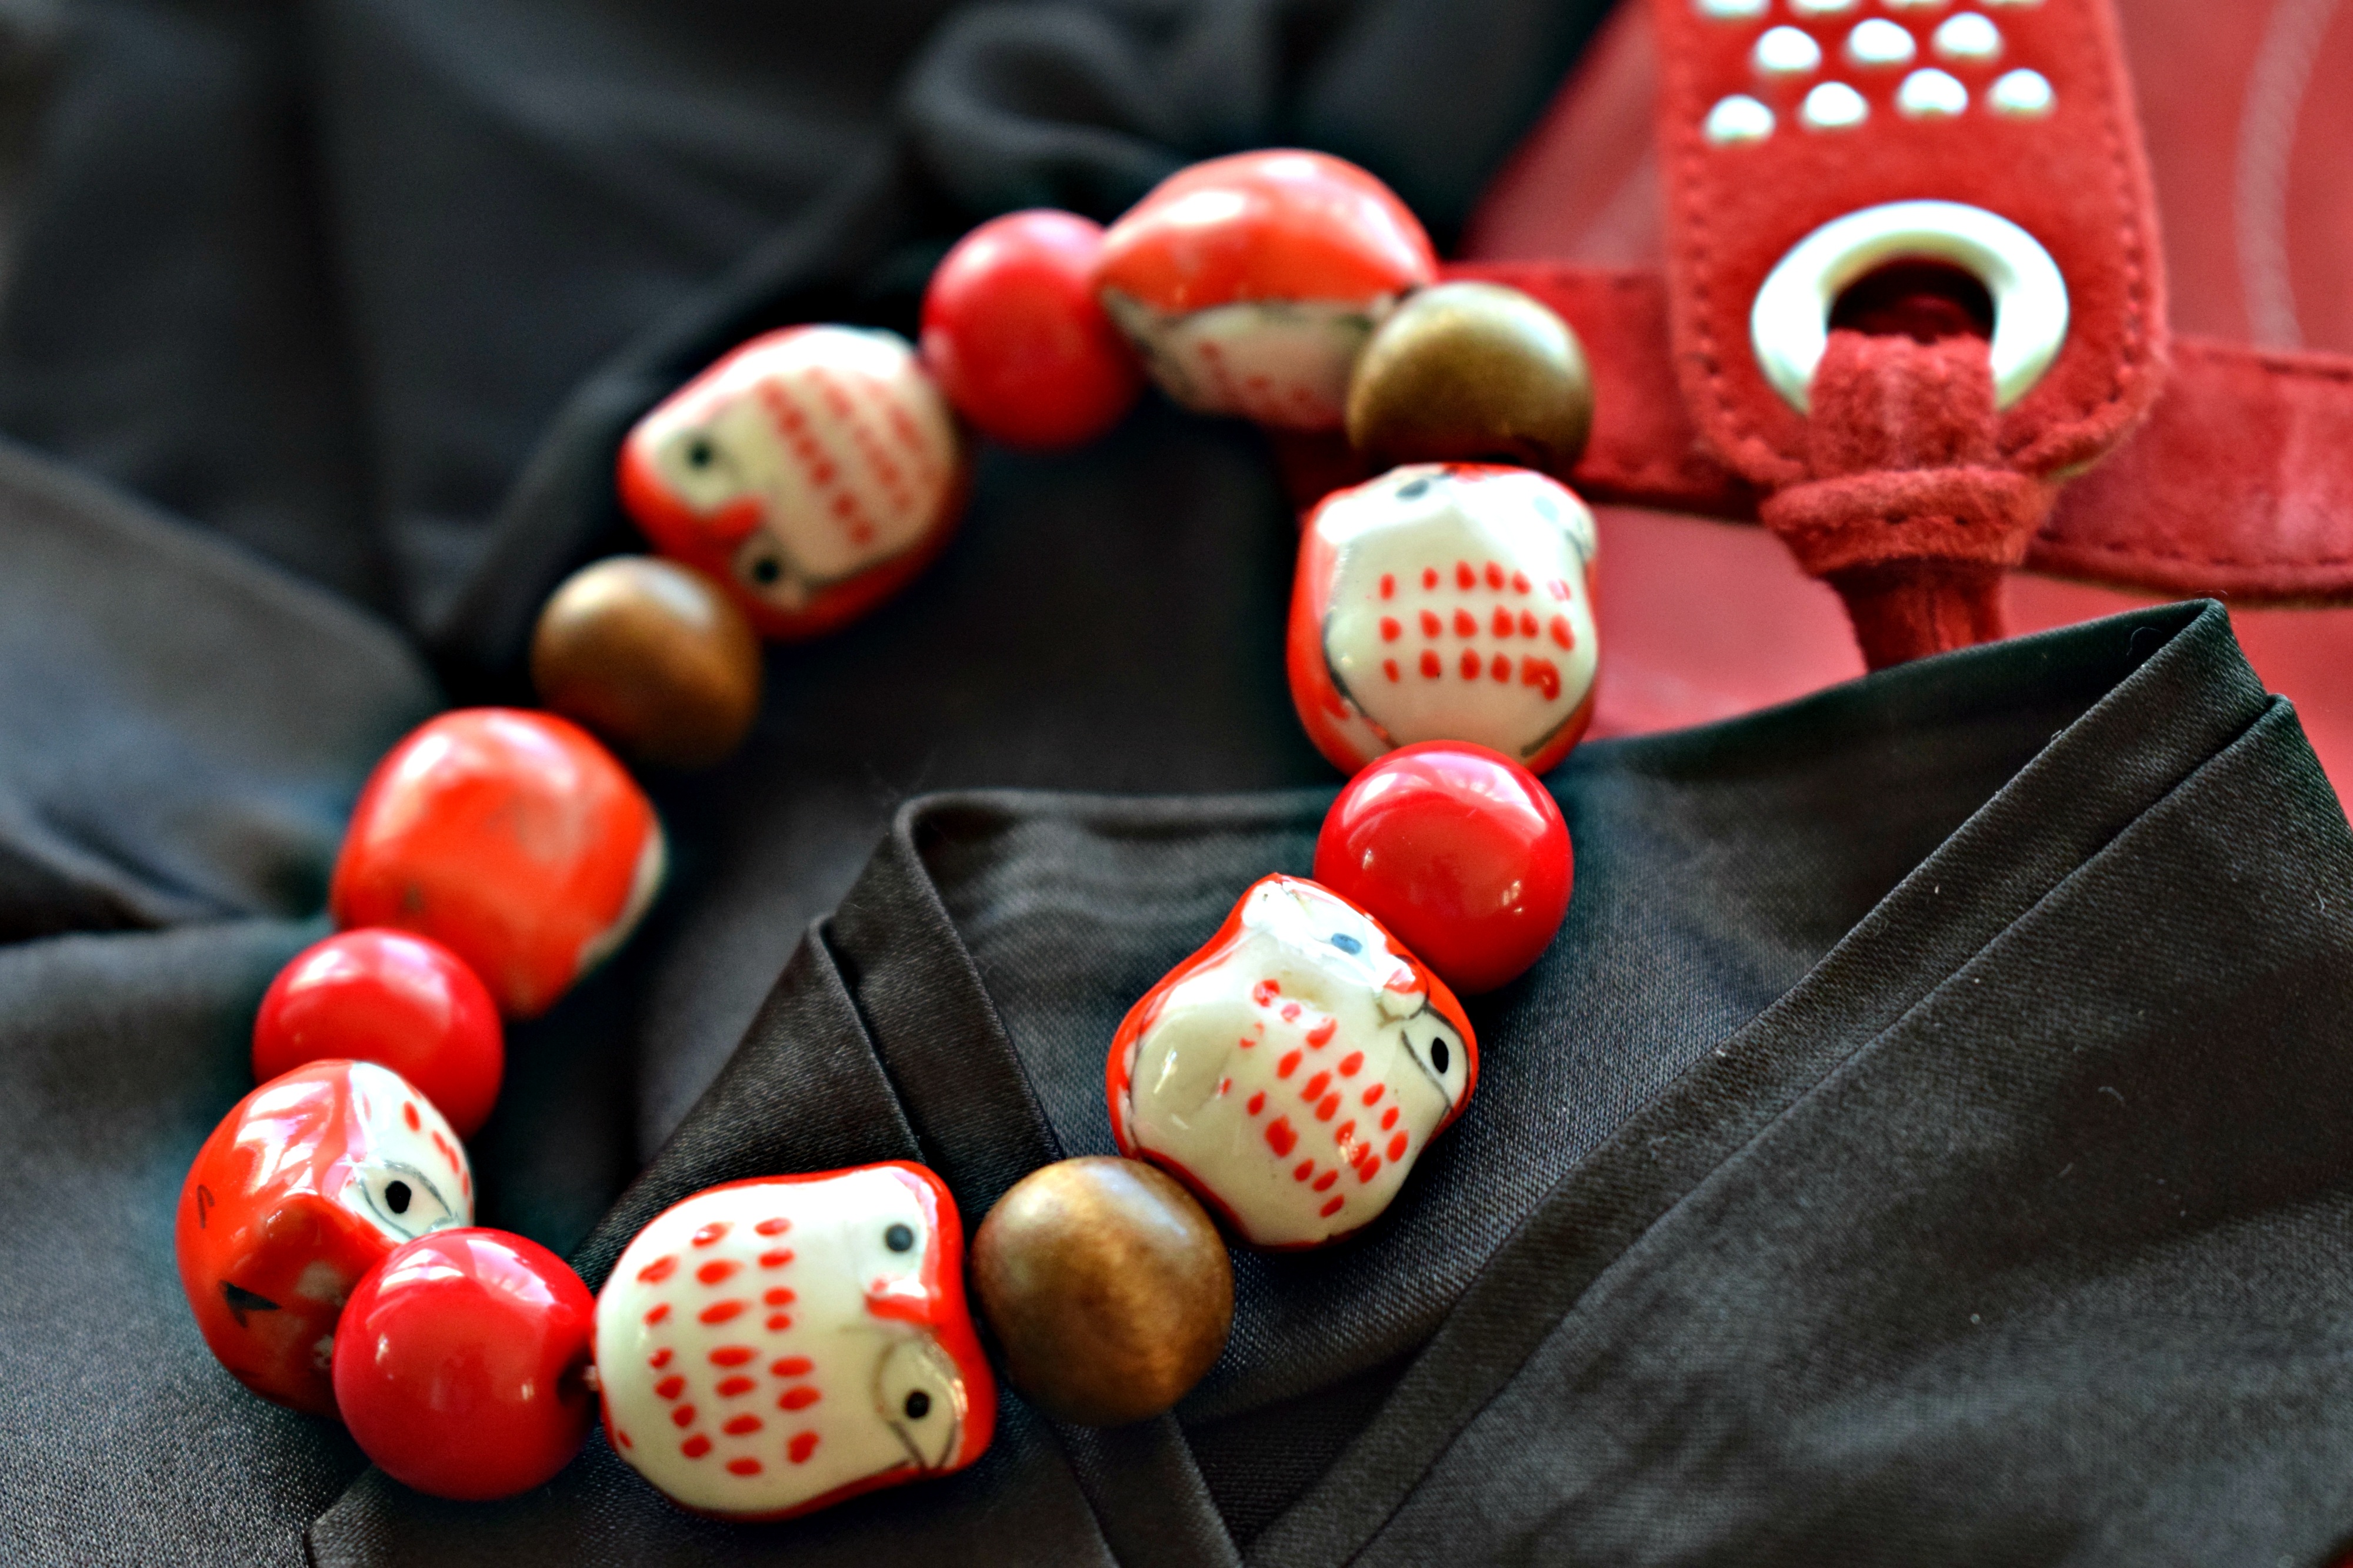
food, red, macro, bead, christmas, jewelry, bracelet, close up, art, games, sweetness, pearls, noctuidae, red shoes, red and black, red bracelet, black doily